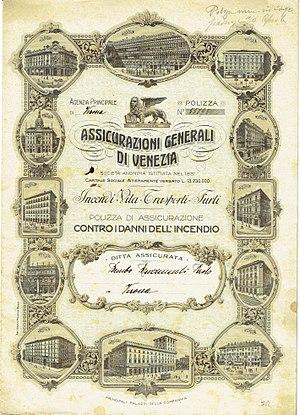
Assicurazioni Generali est une compagnie d'assurance italienne, fondée à Trieste en 1831 et l'une des 50 plus grandes entreprises mondiales selon le classement du magazine Forbes 2015.